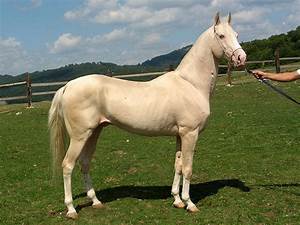
Label: cavallo